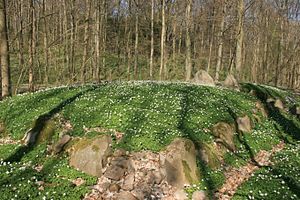
Hørret Skov
Langdysse i Hørret Skov
Langdysse fra ældre bondestenalder (i brug mellem 3.500 og 3.100 f.Kr.) i Hørret Skov syd for Århus.
Hørret Skov ligger ca. 8 km syd for Aarhus i Mårslet Sogn.